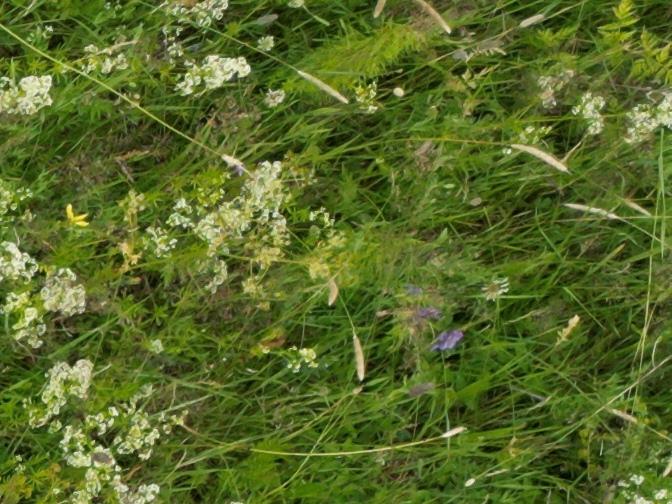
Flowers visible: yarrow flowers, yarrow flowers, yarrow flowers, yarrow flowers